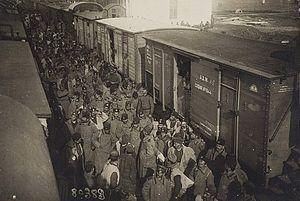
A propos de la mobilisation bulgare à la gare de Sofia